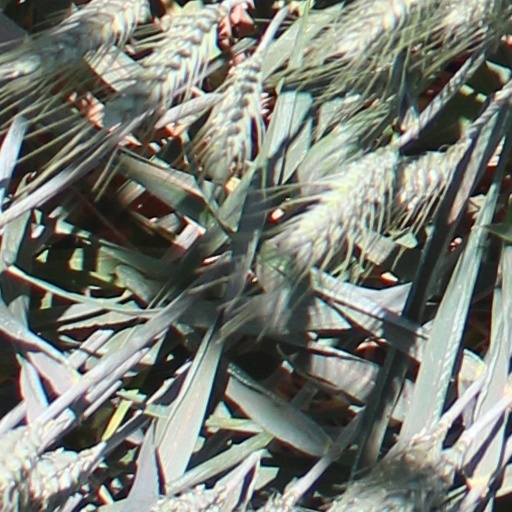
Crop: wheat